Mary's Well

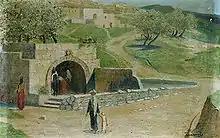
Painting imagining how the well might have looked in the 1st century AD (Vasily Dmitrievich Polenov).

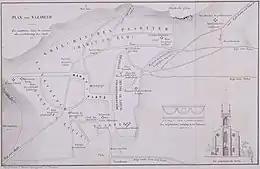
Titus Tobler's 1868 map of Nazareth: top right is the "Greek Church" (spring underneath); at bottom-center is the "Latin monastery" (today surrounding the rebuilt Basilica of the Annunciation)

Mary's Well ("ʿAin il- ʿadhrāʾ" or "The spring of the Virgin Mary") is reputed to be located at the site where, according to one Christian tradition associated with the apocryphal Gospel of James, Archangel Gabriel appeared to Mary, mother of Jesus and announced that she would bear the Son of God – an event known as the Annunciation. It has been further associated in the past with episodes from another apocryphal infancy gospel, the Infancy Gospel of Thomas.